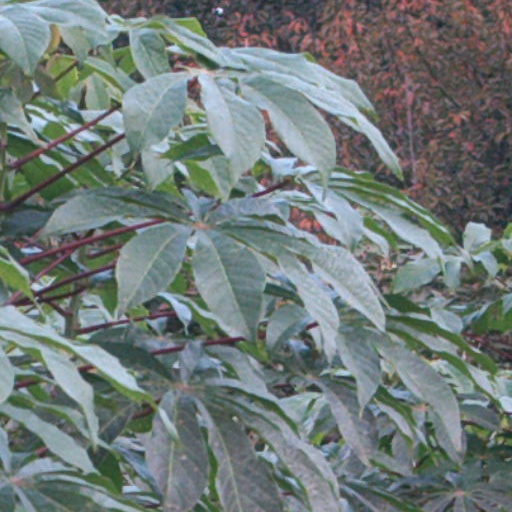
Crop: cassava